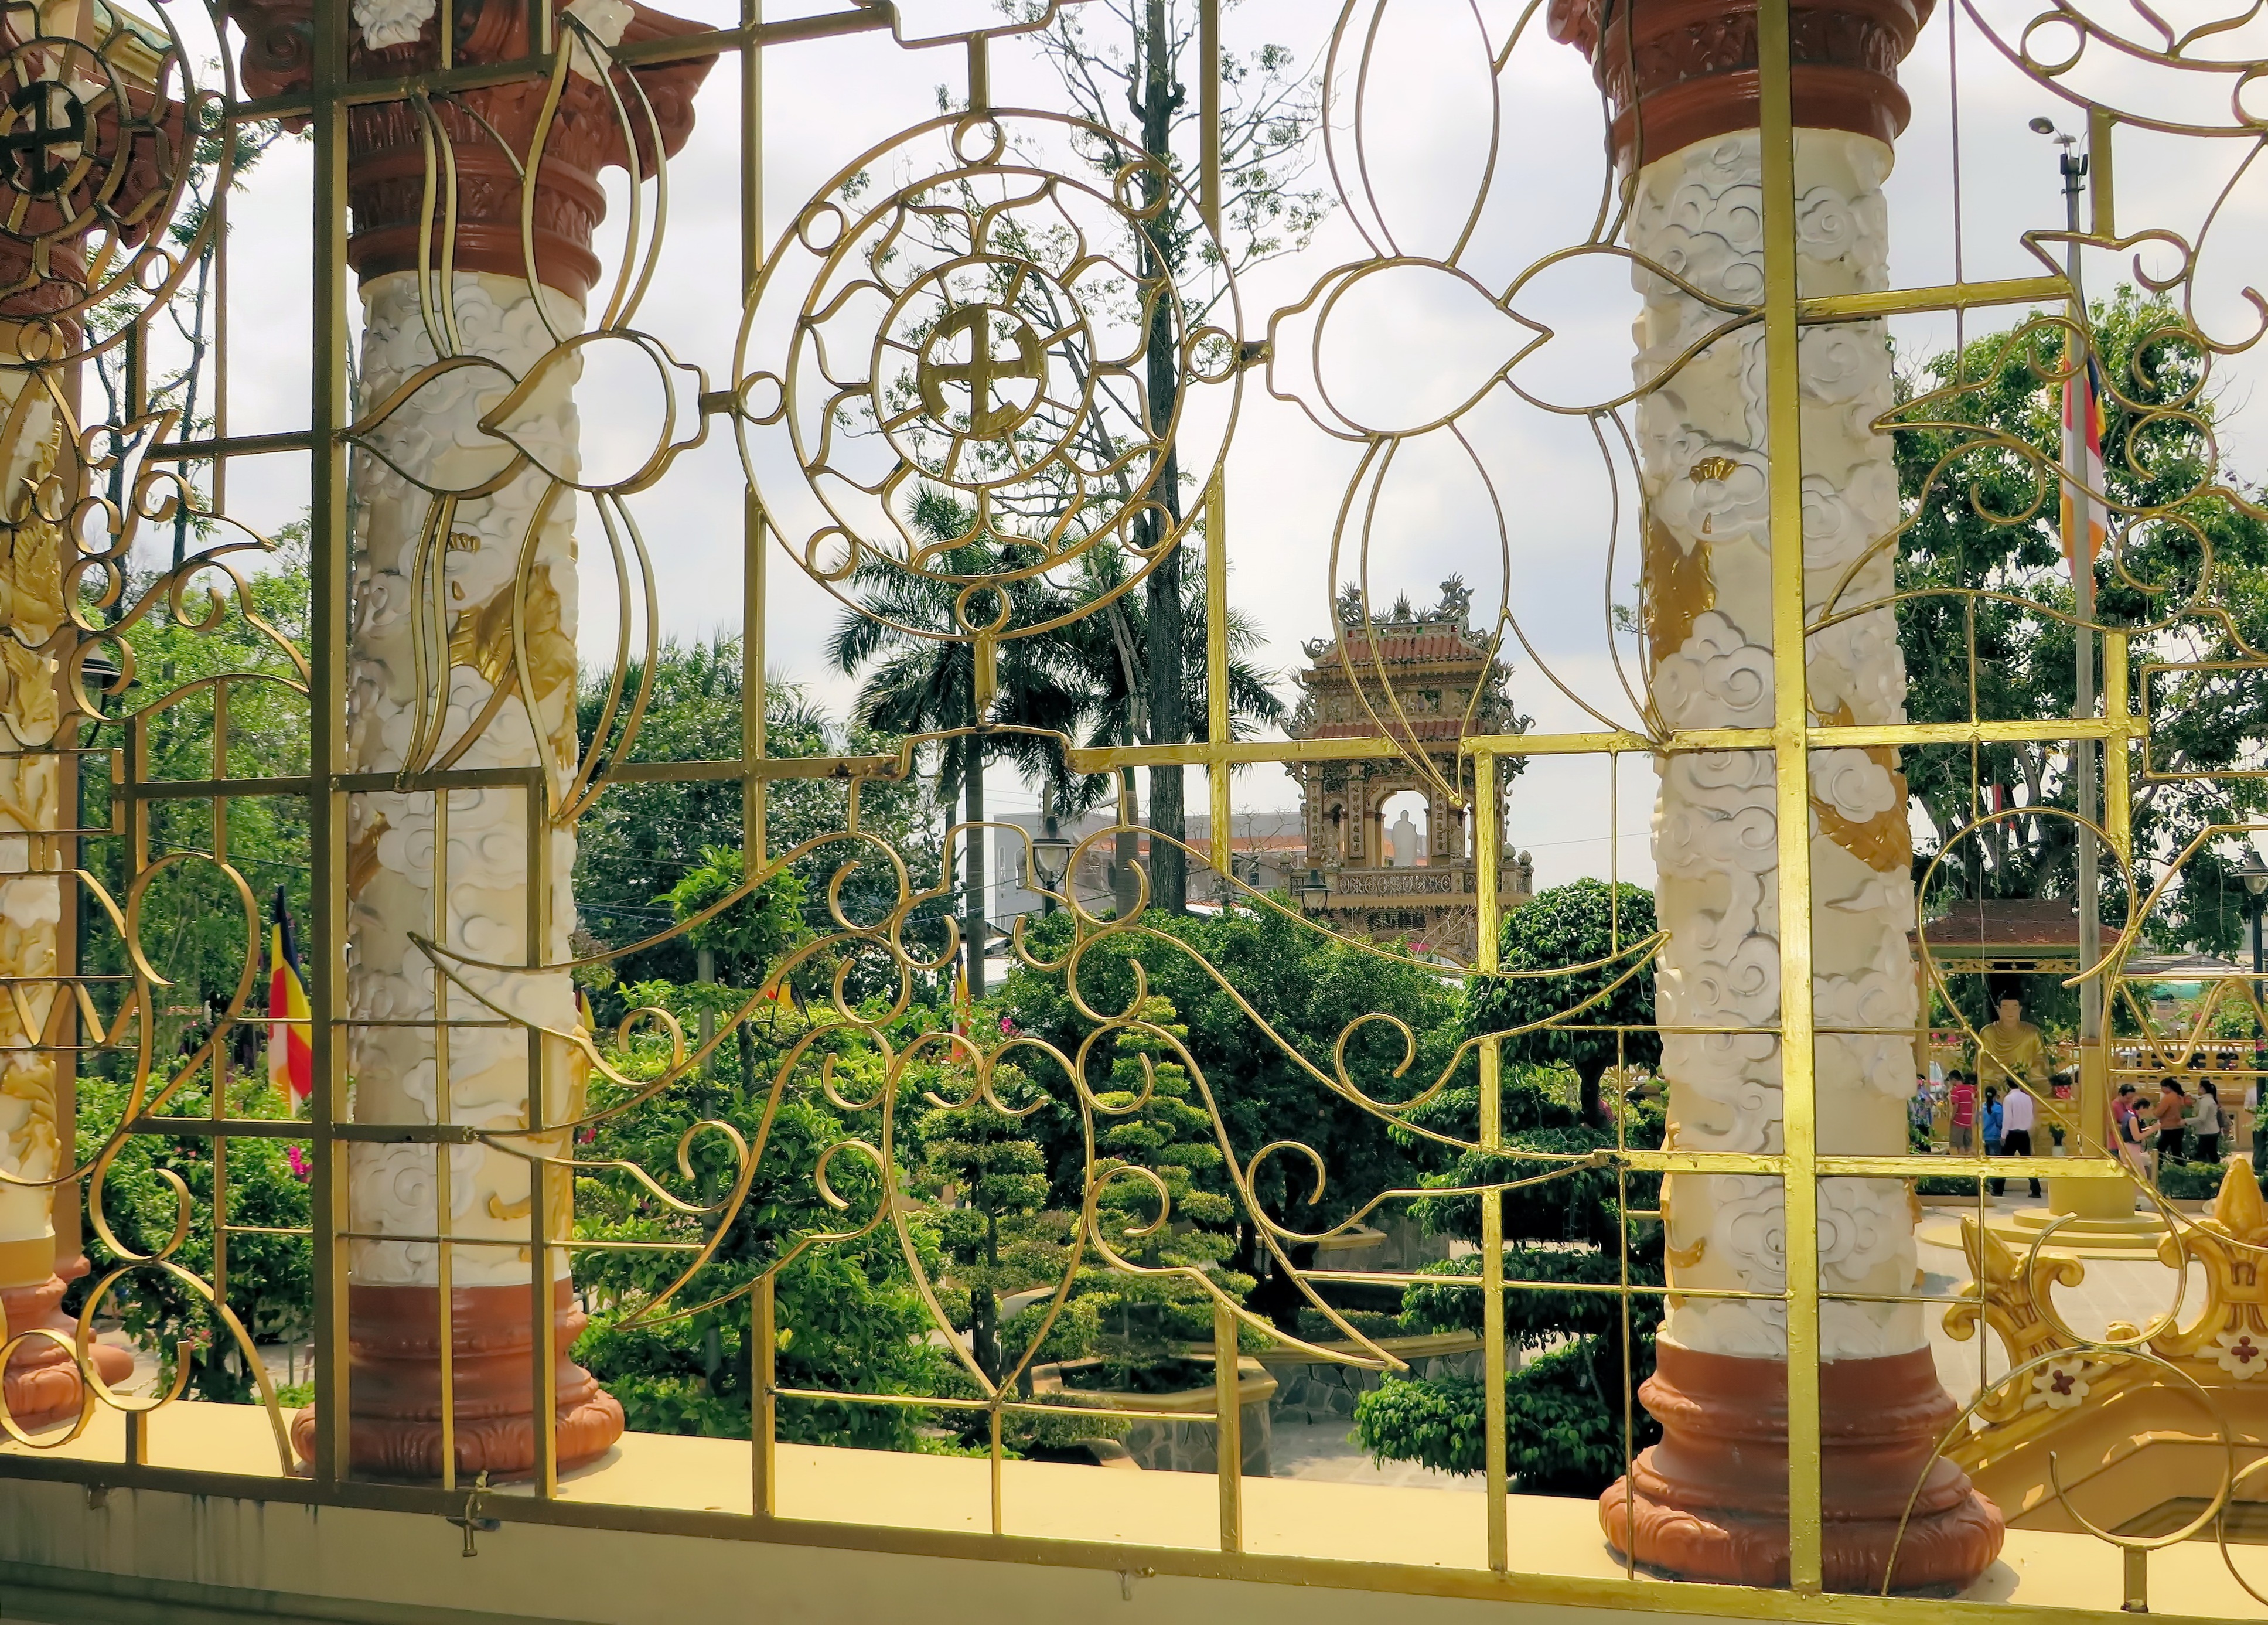
flower, window, arch, column, color, religion, garden, interior design, viet nam, courtyard, temple, grid, prayer, floristry, ironwork, cao dai, rune